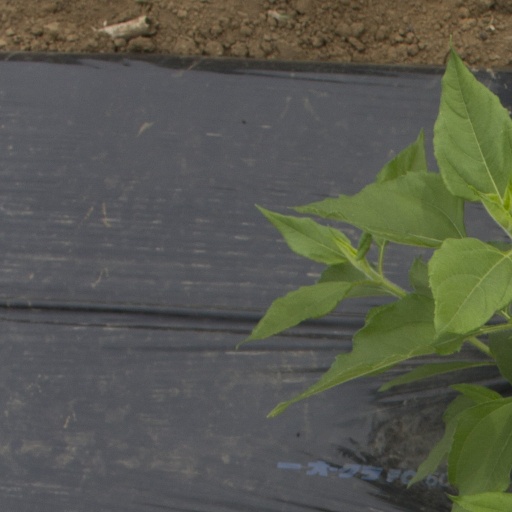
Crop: Jerusalem artichoke